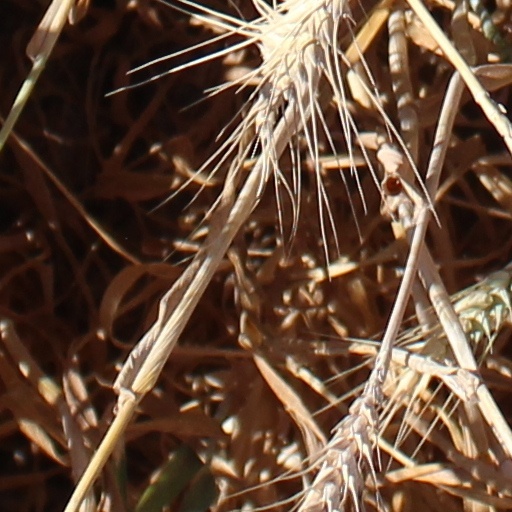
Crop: wheat